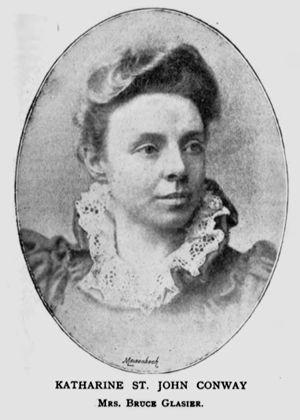
Katharine Glasier est une politicienne, militante socialiste, journaliste et romancière britannique.